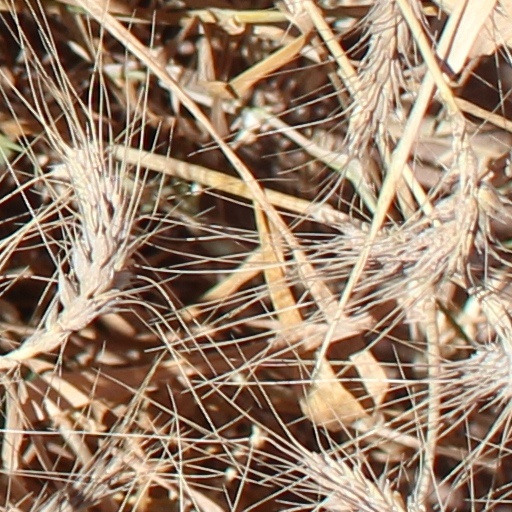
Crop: wheat